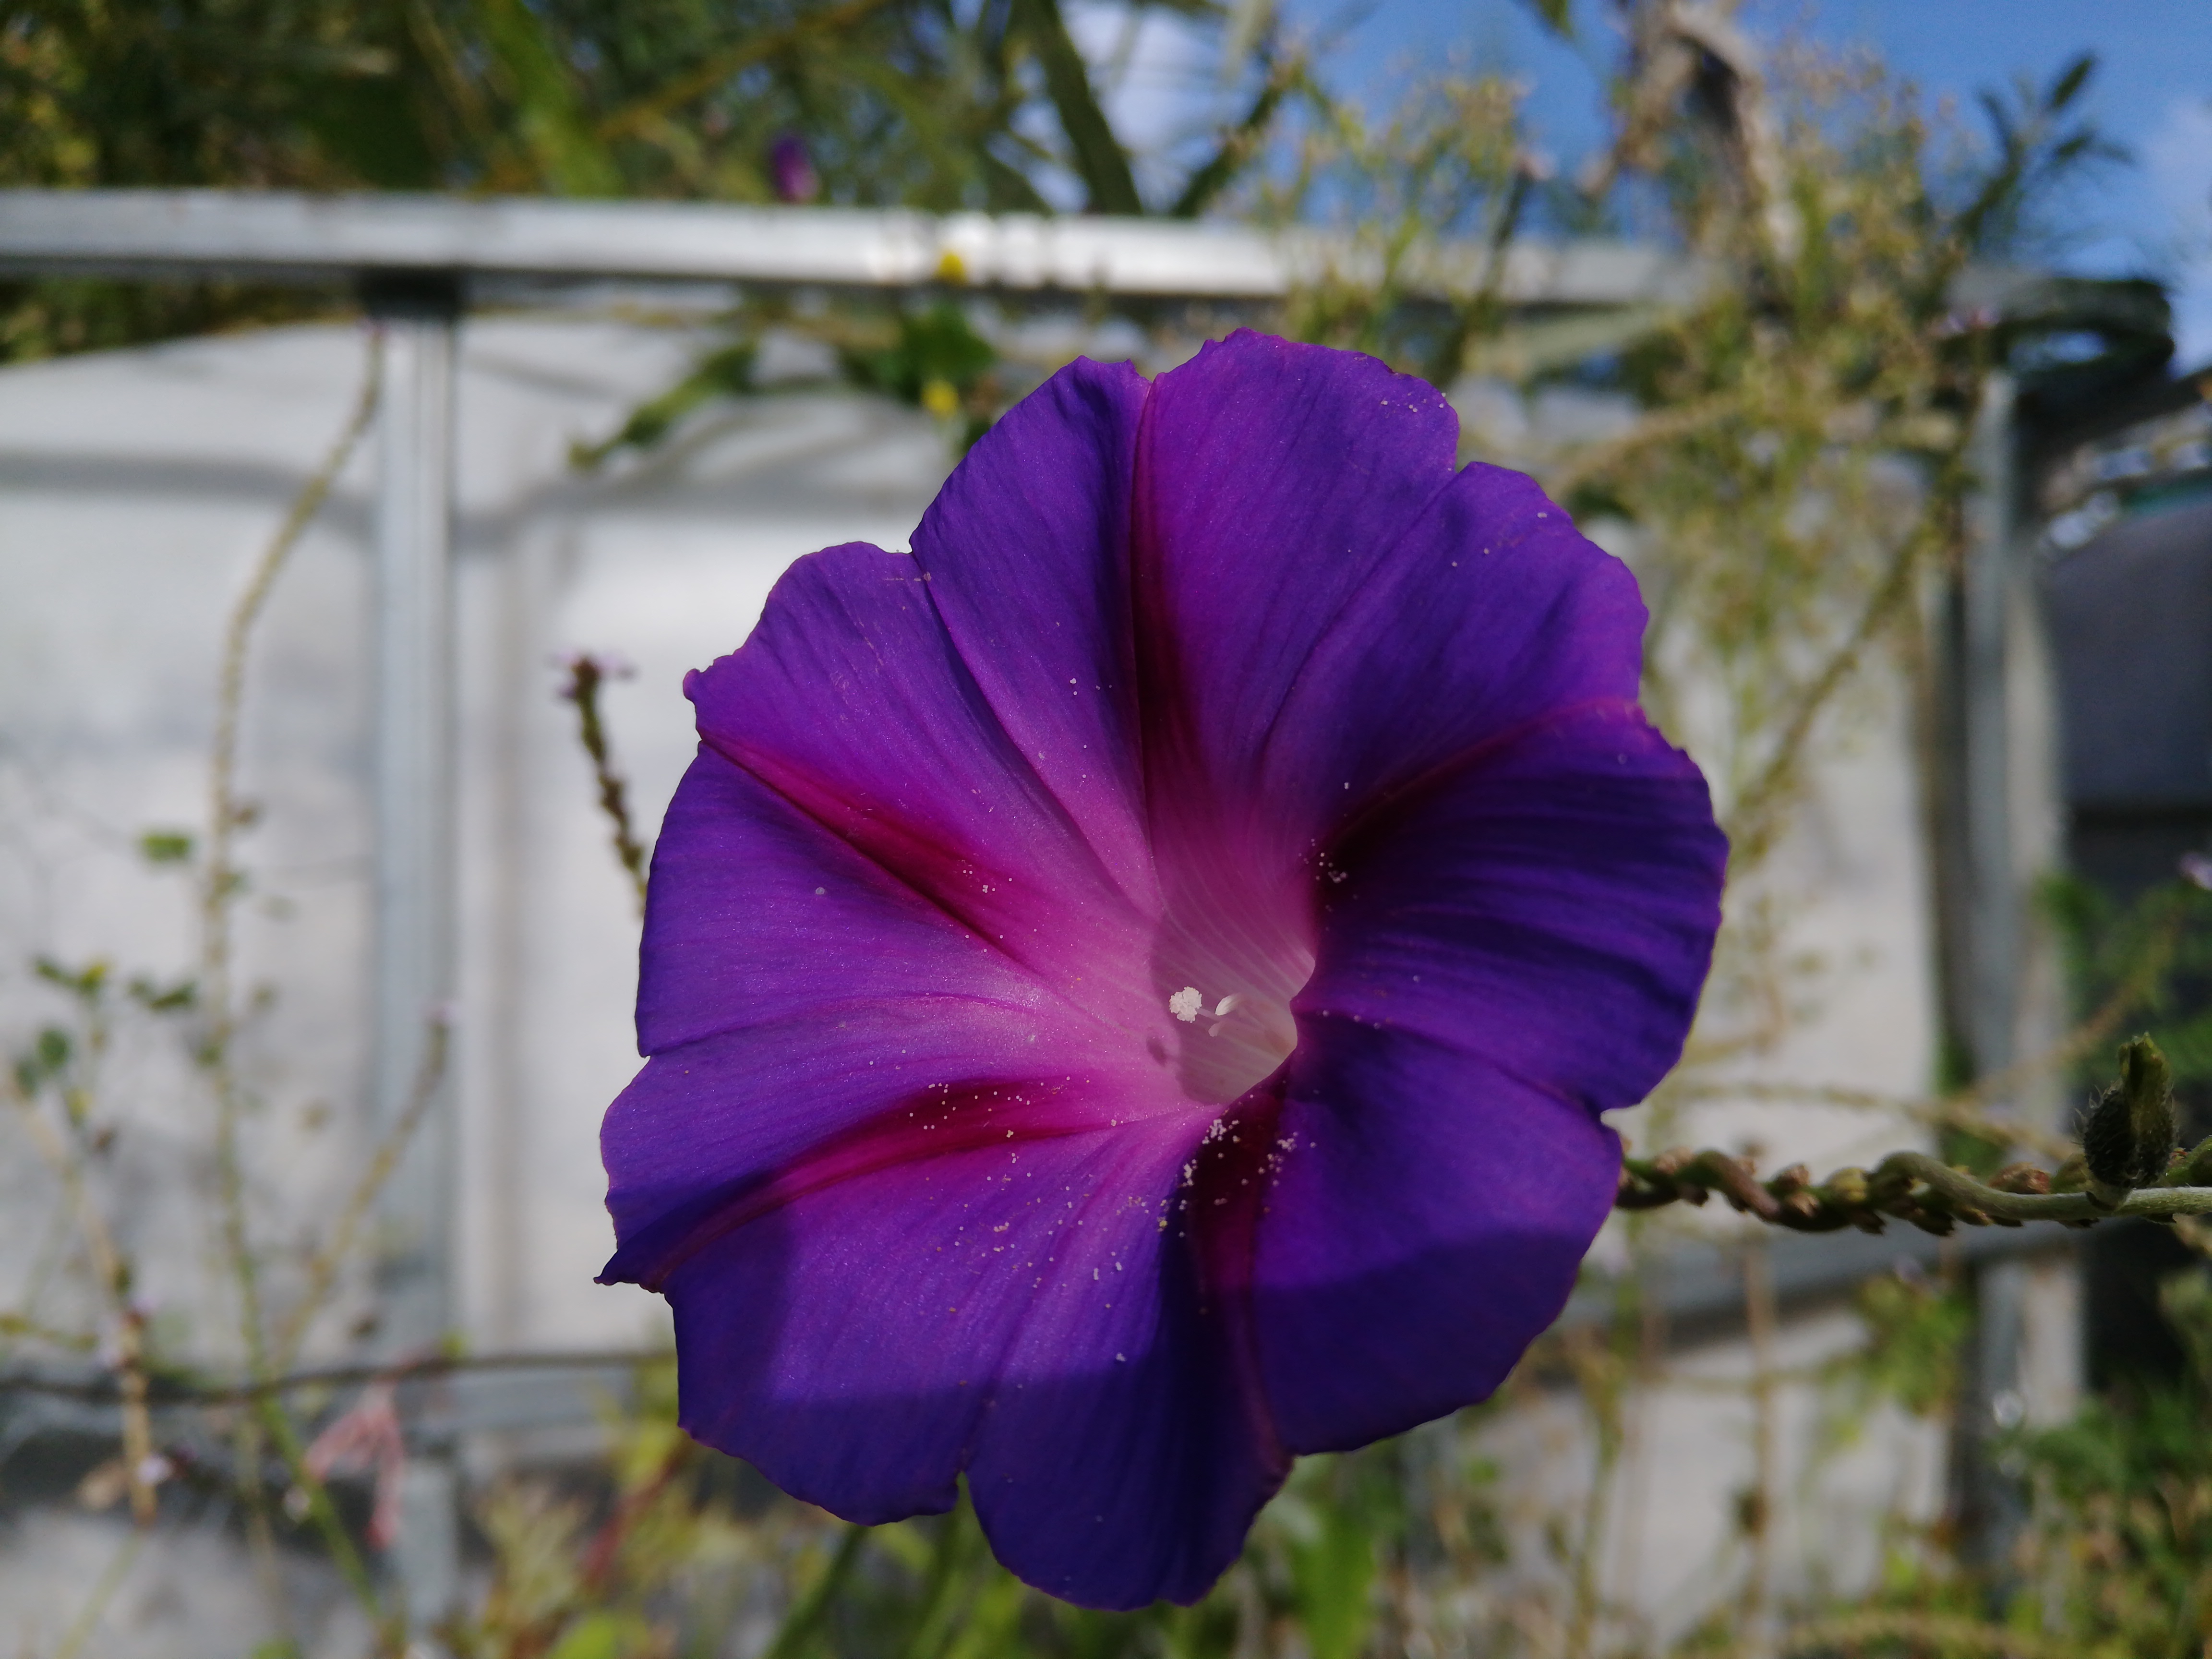
flower, petal, blue, purple, plant, violet, morning glory family, flowering plant, morning glory, botany, beach moonflower, solanales, annual plant, violet family, malvales, wildflower, viola, melastome family, herbaceous plant, perennial plant